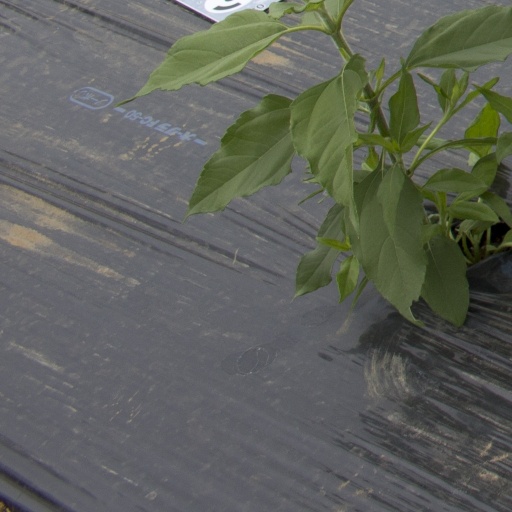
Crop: Jerusalem artichoke